Vice presidency of Al Gore

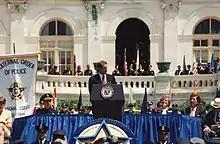
Gore speaking at the 1998 National Peace Officers' Memorial Service

In 1996, Gore was criticized for attending an event at the Buddhist Hsi Lai Temple in Hacienda Heights, California. In an interview on NBC's "Today" the following year, he stated that, "I did not know that it was a fund-raiser. I knew it was a political event, and I knew there were finance people that were going to be present, and so that alone should have told me, 'This is inappropriate and this is a mistake; don't do this.' And I take responsibility for that. It was a mistake."